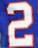
Number: 2